Megalopta genalis

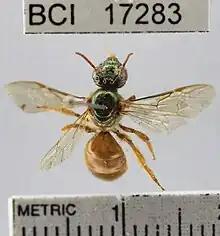
Museum specimen

Megalopta genalis is a nocturnal species of the family Halictidae, otherwise known as the sweat bees. The bee is native to Central and South America. Its eyes have anatomical adaptations that make them 27 times more sensitive to light than diurnal bees, giving it the ability to be nocturnal. However, its eyes are not completely different from other diurnal bees, but are still apposition compound eyes. The difference therefore lies purely in adaptations to become nocturnal, increasing the success of foraging and minimizing the danger of doing so from predation. This species has served as a model organism in studies of social behavior and night vision in bees.